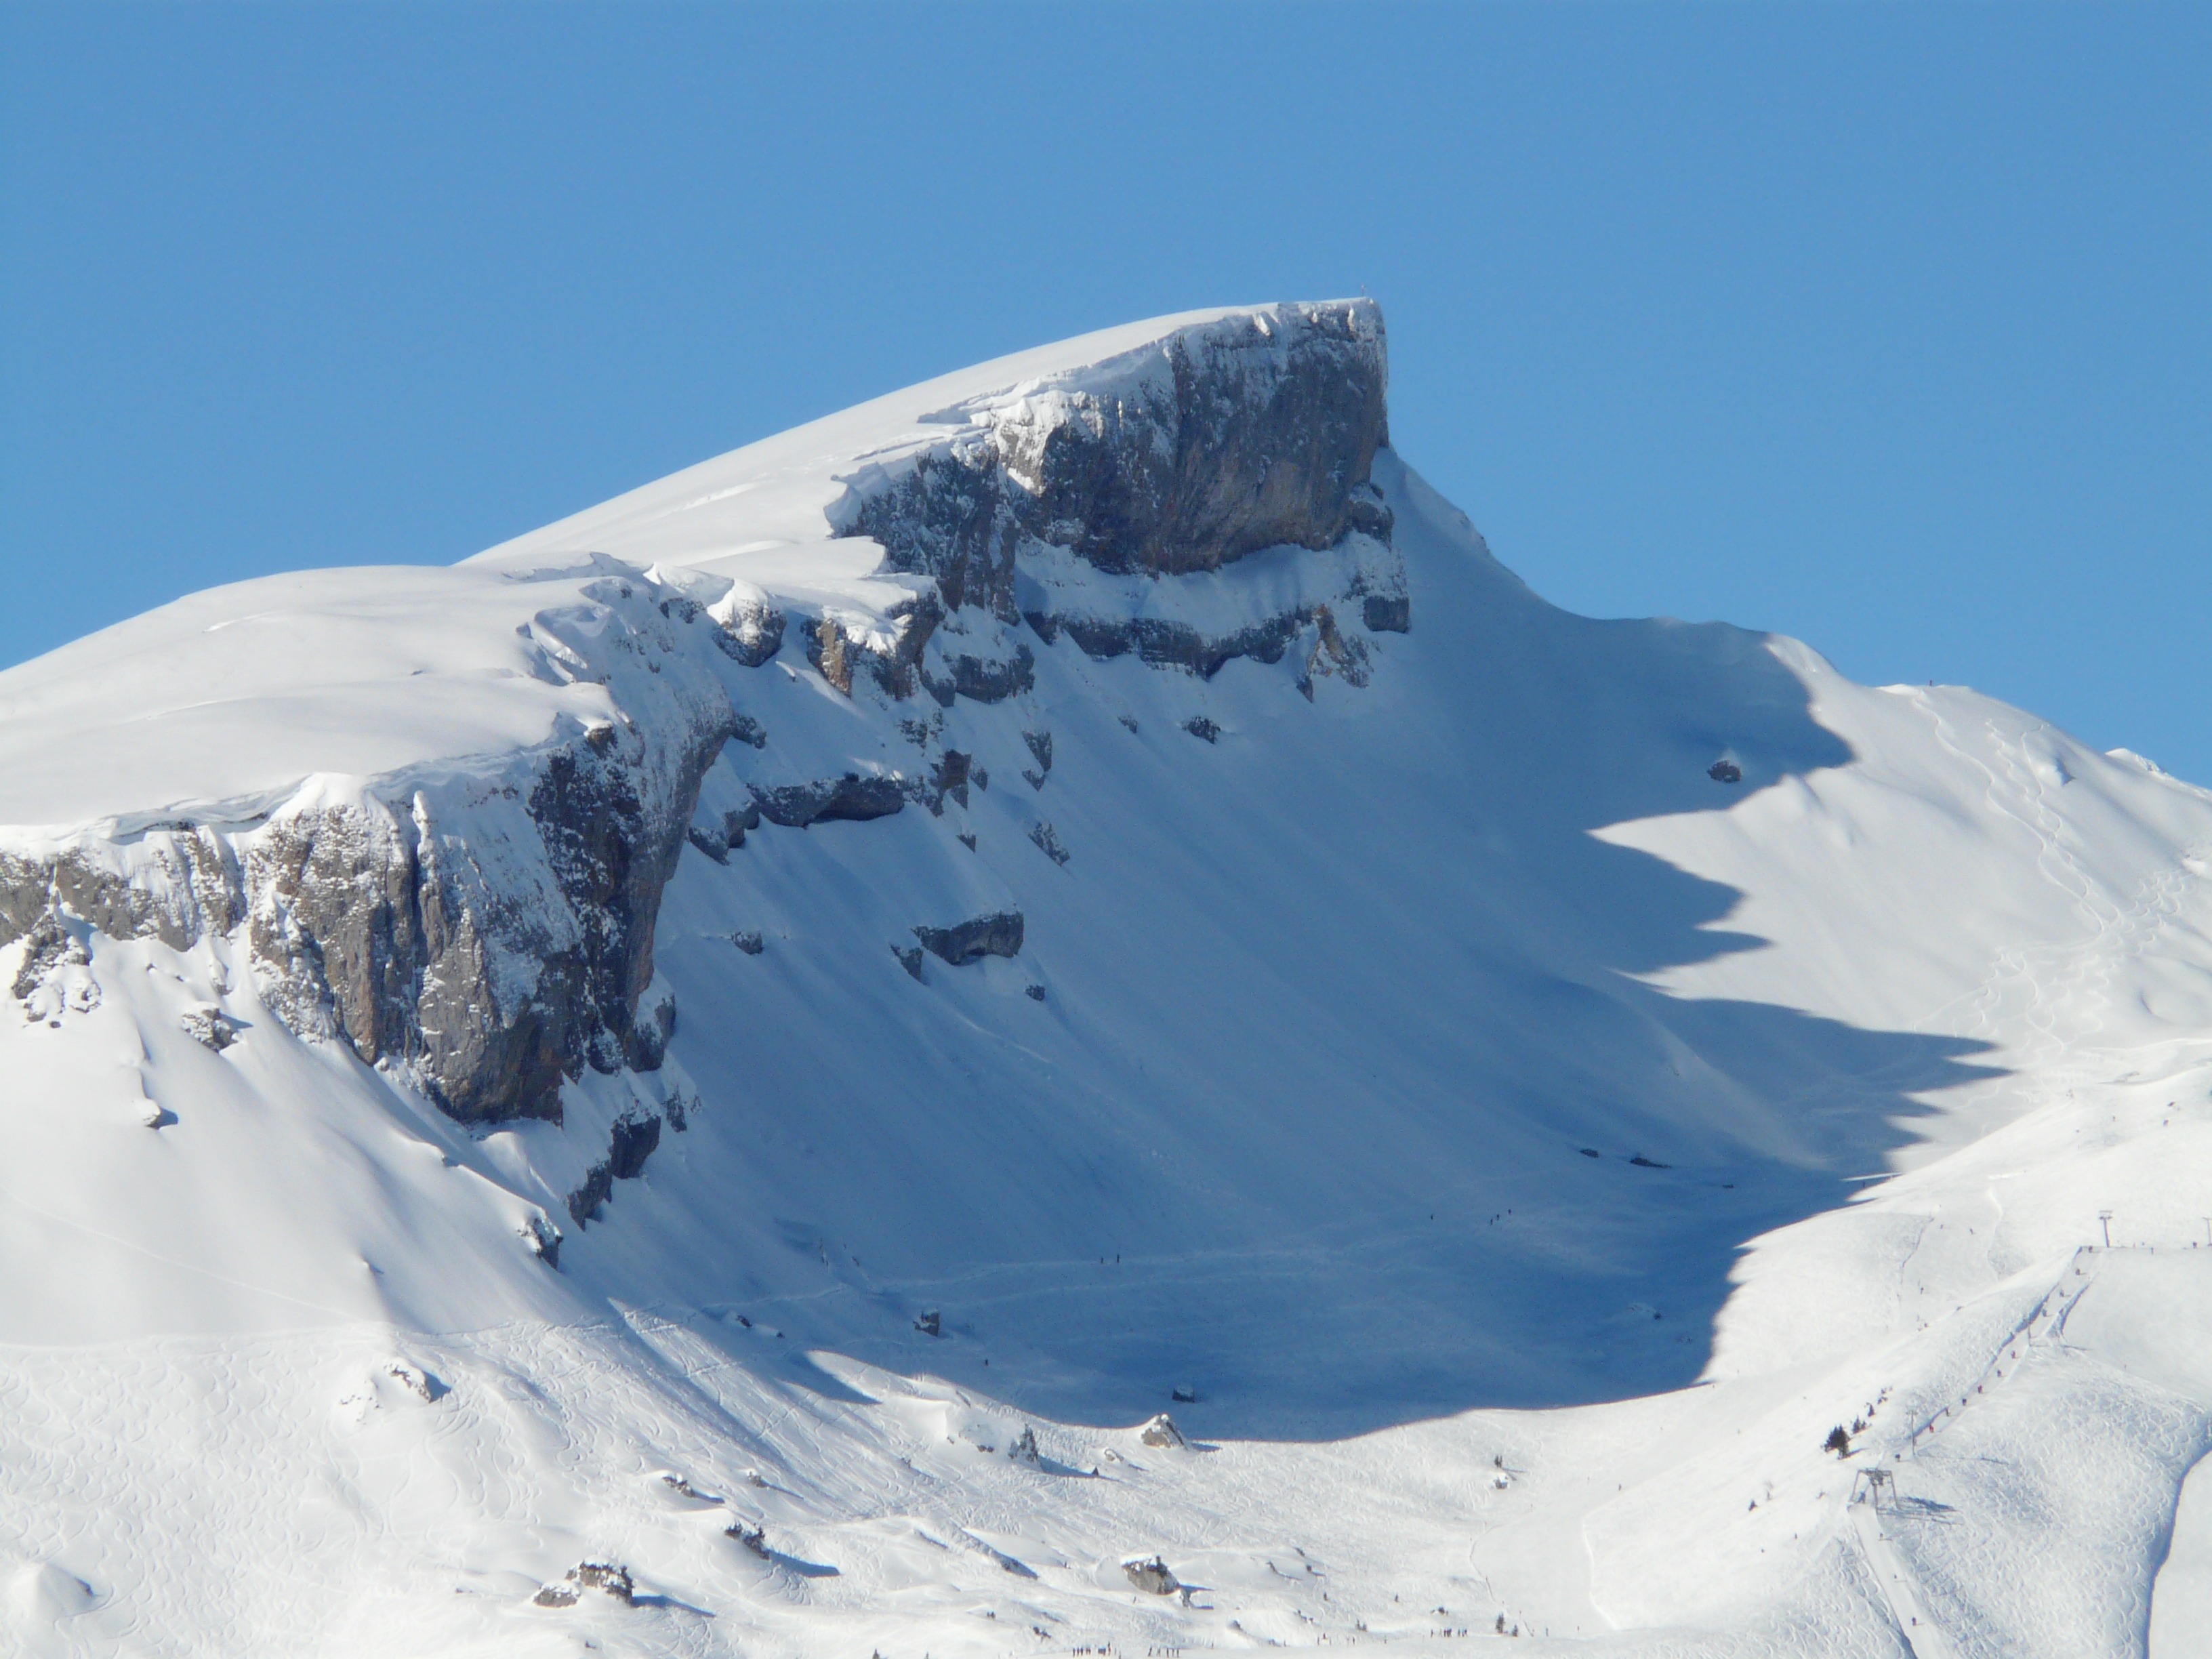
landscape, rock, mountain, snow, winter, mountain range, high, weather, snowy, alpine, skiing, season, ridge, summit, snow mountain, alps, plateau, wintry, piste, landform, ski area, ski touring, ski mountaineering, ifen, geographical feature, mountainous landforms, geological phenomenon, allgau